Omrides

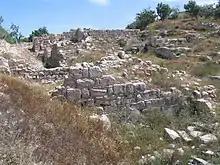
Ruins of the Omride place in Samaria, modern-day Sebastia

The Omride dynasty, Omrides or House of Omri were the ruling dynasty of the Kingdom of Samaria founded by King Omri. The dynasty's rule ended with the murder of Jehoram of Israel by Jehu in c. 841 BC.